Theodor Hell

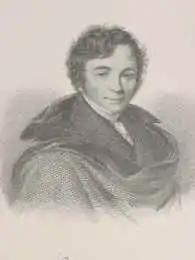
Theodor Hell.

Theodor Hell ("Theodore Bright") was the pseudonym of Karl Gottfried Theodor Winkler (9 February 1775, Waldenburg, Saxony – 24 September 1856, Dresden), a court councillor ("Hofrath") in Dresden from 1824, who was the centre of literary life through his work as editor, translator and critic. He was the theatrical secretary from 1815.